March 1980 lunar eclipse

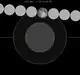
The Moon's hourly motion shown right to left

A penumbral lunar eclipse occurred at the Moon’s ascending node of orbit on Saturday, March 1, 1980, with an umbral magnitude of −0.4404. A lunar eclipse occurs when the Moon moves into the Earth's shadow, causing the Moon to be darkened. A penumbral lunar eclipse occurs when part or all of the Moon's near side passes into the Earth's penumbra. Unlike a solar eclipse, which can only be viewed from a relatively small area of the world, a lunar eclipse may be viewed from anywhere on the night side of Earth. Occurring about 1.6 days before apogee (on March 3, 1980, at 10:50 UTC), the Moon's apparent diameter was smaller.